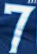
Number: 7